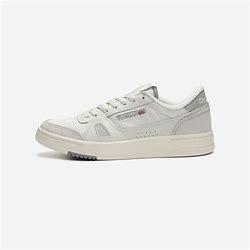
Brand: Reebok
Model: LT Court